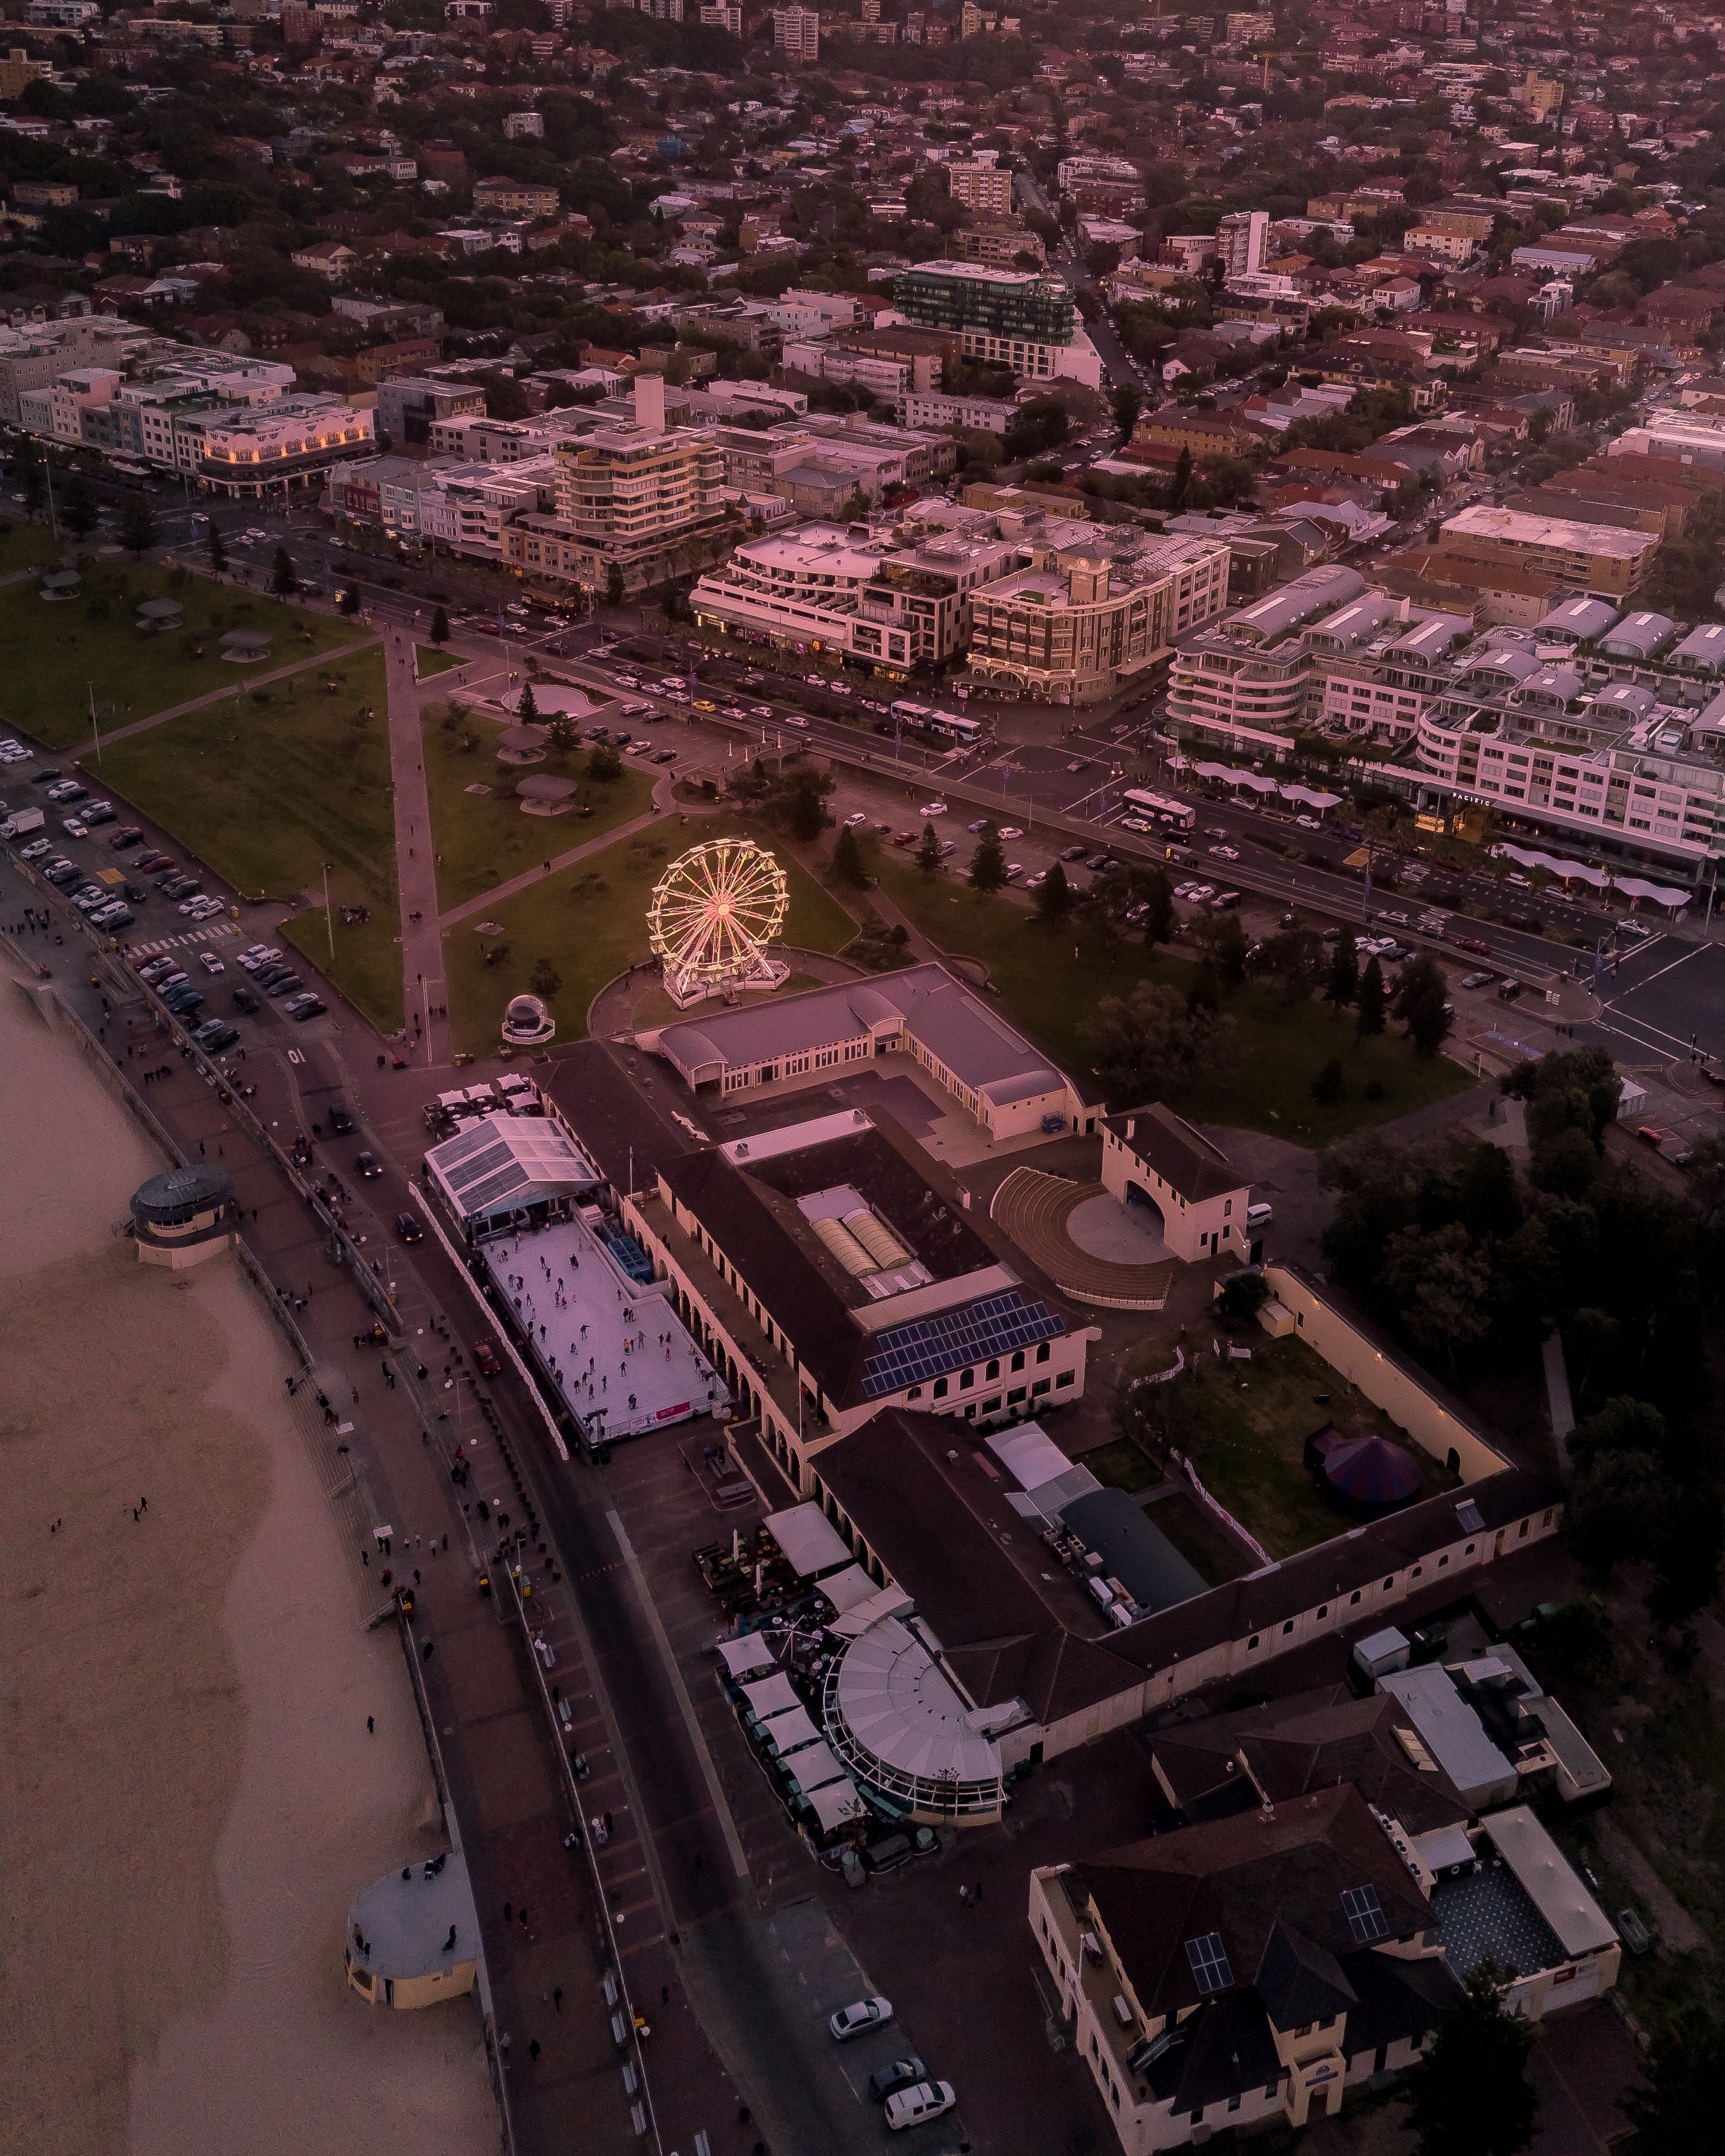
aerial photography, urban area, city, bird's eye view, suburb, night, sky, cityscape, residential area, metropolis, evening, building